Panionios F.C.

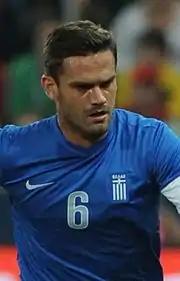
Alexandros Tziolis

Panionios produced all three major Greek strikers of the 1980s, namely Nikos Anastopoulos (later of Olympiacos), Thomas Mavros (later of AEK Athens), and Dimitris Saravakos (later of Panathinaikos). Other notable players coming out of the club in the 1990s included Nikos Tsiantakis (later of Olympiacos) and Takis Fyssas, later of Panathinaikos, Benfica and member of Greece national football team. Within the 2000s another five Greece national football team players came out from the club, namely Alexandros Tziolis, Evangelos Mantzios, Nikos Spiropoulos, Grigoris Makos and Giannis Maniatis.